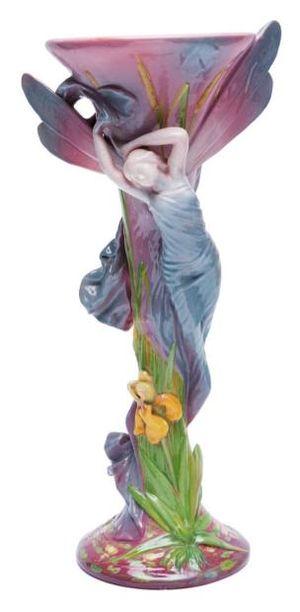
Vase cornet à décor de femme-libellule par Delphin Massier, Vallauris, France, vers 1900
L'appellation « poterie de Vallauris » regroupe la production céramique des ateliers et manufactures installés dans la région de Vallauris à partir de la fin du XIXᵉ siècle.